Sky position (RA, Dec in degrees): 243.629, 7.014
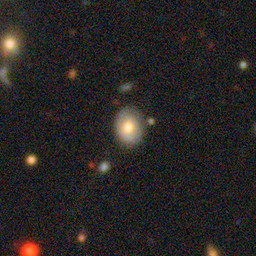
Galaxy morphology: Unbarred Tight Spiral Galaxies